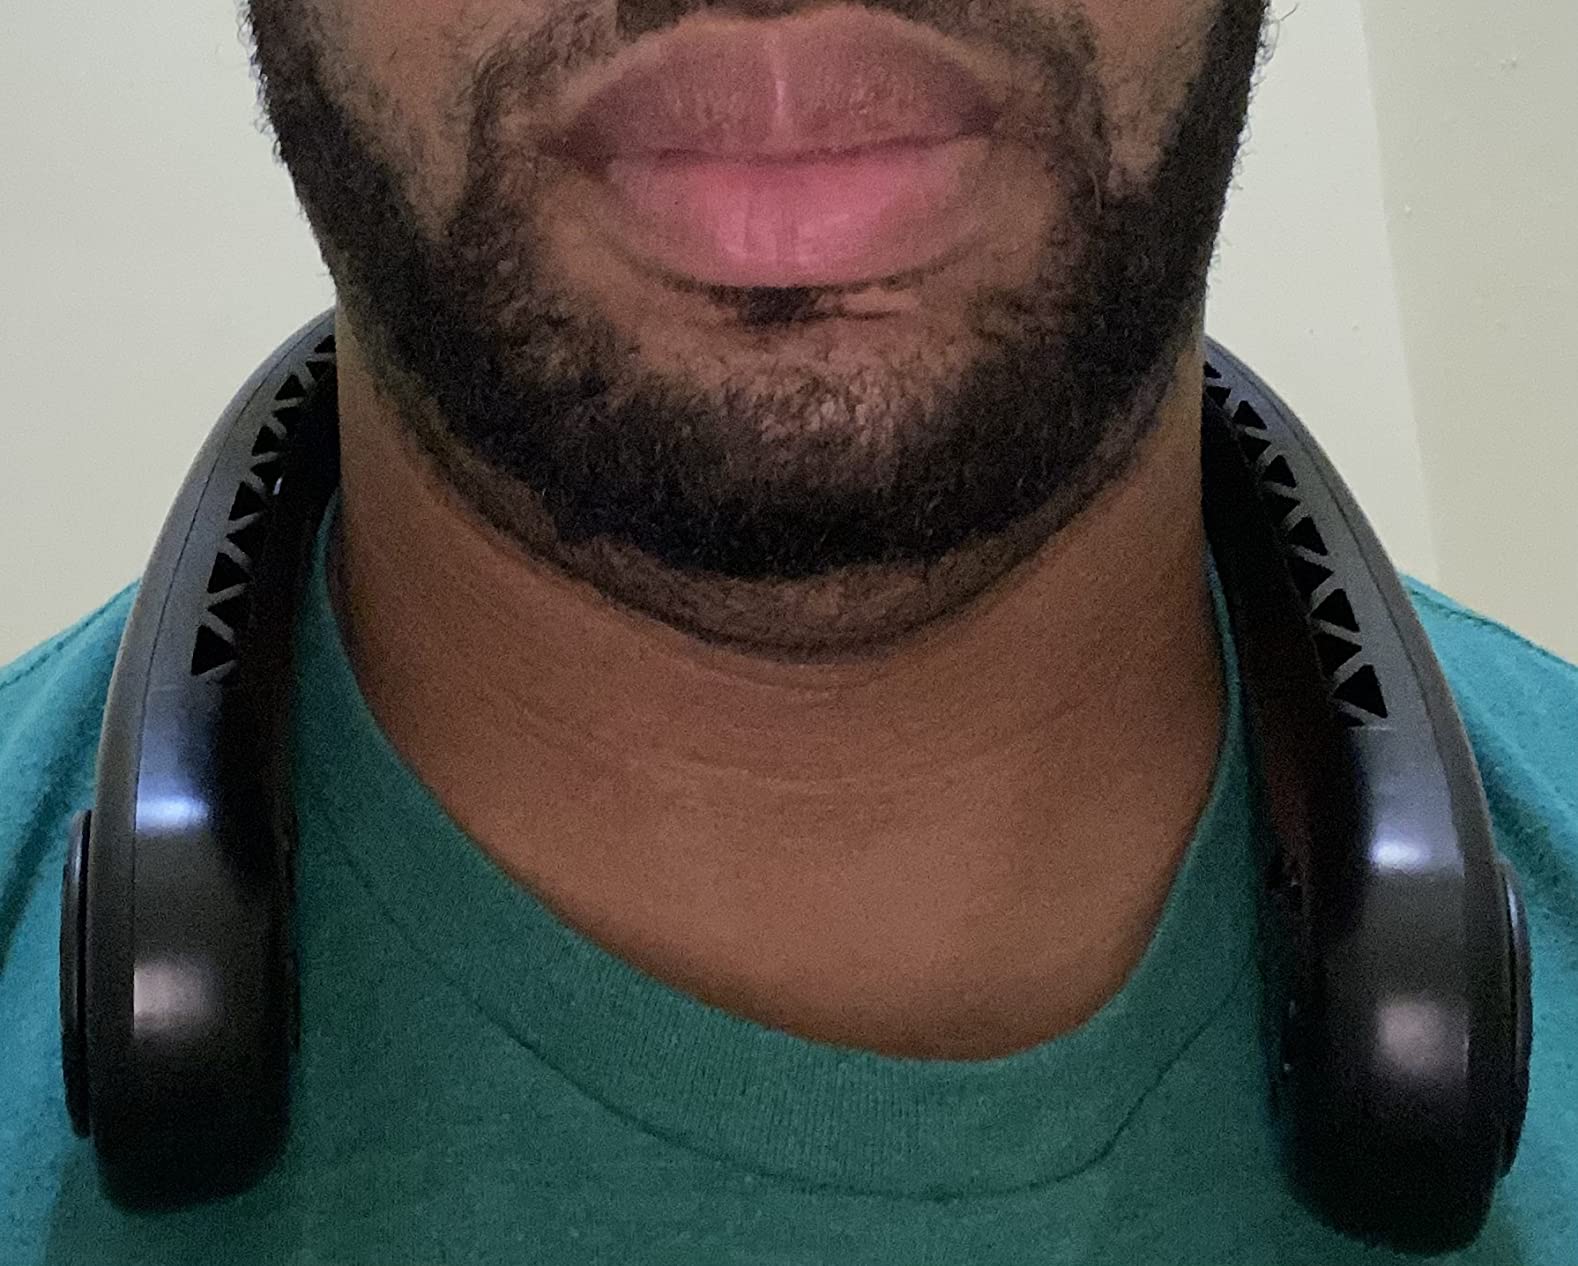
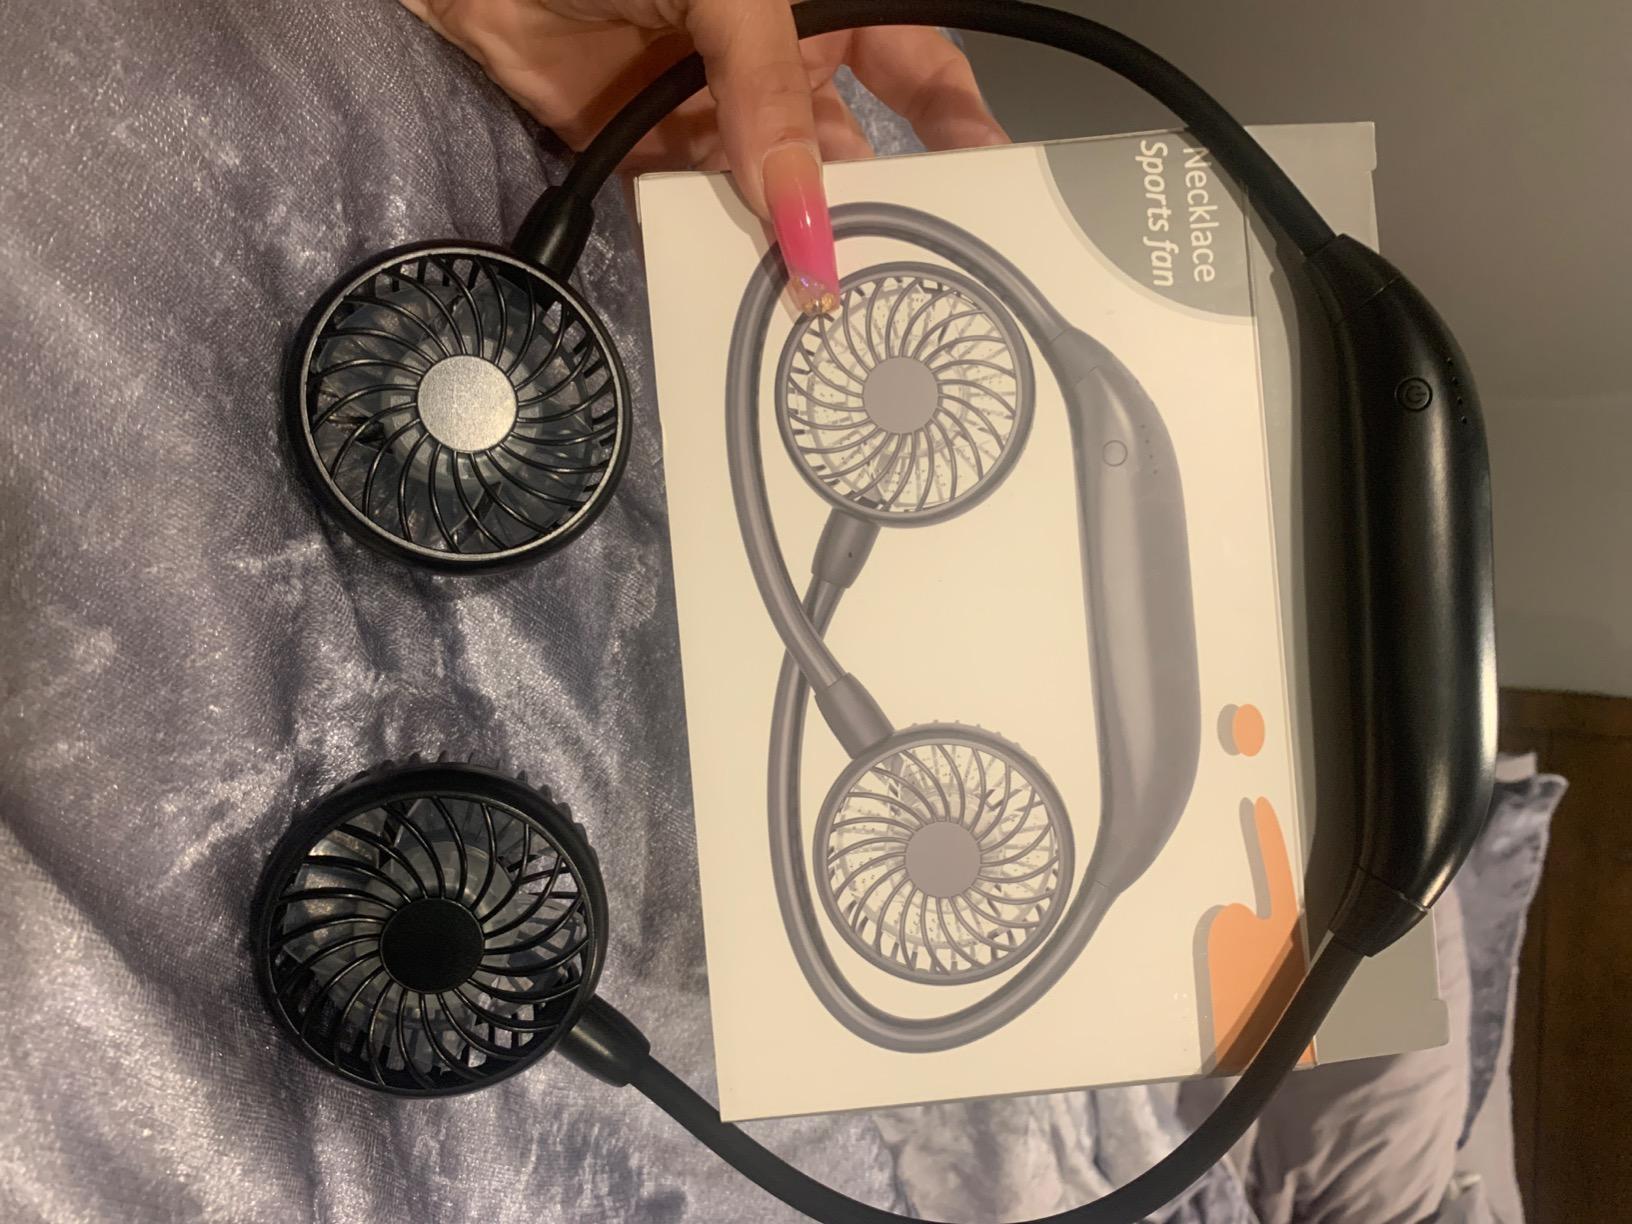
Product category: fan
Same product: no